Expo/Crenshaw station

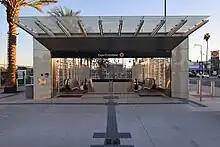
Head house of the K Line station

Expo/Crenshaw became a transfer station when the K Line service began in late 2022. The Metro staff board ruled out an at-grade junction station between the K Line and E Line, stating that it was operationally not feasible. (Such a junction would result in three rail lines—the K, E, and the A Lines—sharing the single pair of tracks on Flower Street leading into 7th Street/Metro Center station, putting those tracks well above their capacity limit and causing delays.) Instead, a light rail subway station for the K Line was constructed under Crenshaw Boulevard between Exposition Boulevard and Obama Boulevard (formerly Rodeo Road) in order to allow for an extension of the K Line north through a D Line station and to the B Line's Hollywood/Highland station, where it will terminate via a route to be determined.